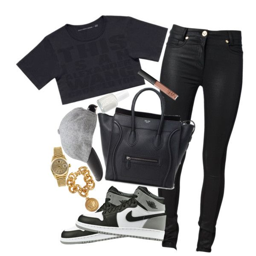
a fashion look featuring jeans , bracelets and watches .